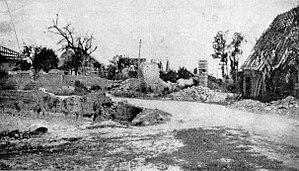
Une rue de Misery (1920). Première Guerre mondiale, destructions.
Misery est une ancienne commune française située dans le département de la Somme, en région Hauts-de-France.